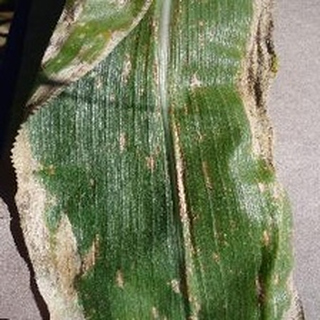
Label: corn_gray_leaf_spot